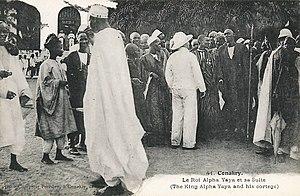
Conakry
Alpha Yaya Diallo est un guerrier peul connu sous le nom de « roi » de Labé, l'une des provinces du Fouta-Djalon.